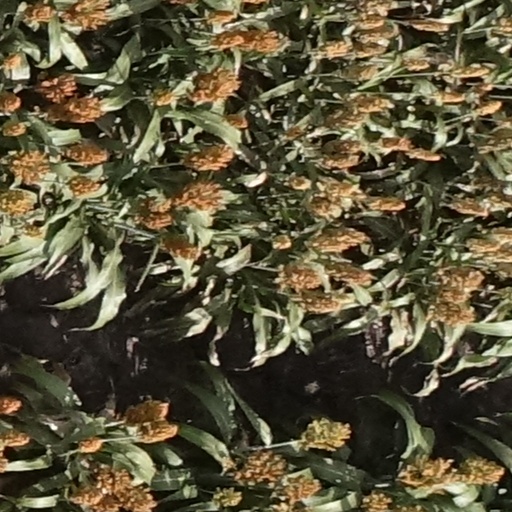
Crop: sorghum